Joseph Lubin (accountant)

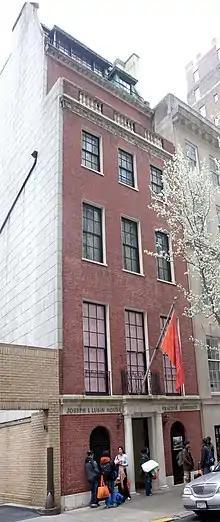
Syracuse University's Joseph Lubin House.

A native New Yorker, born on the Lower East Side, Lubin had attended local public schools in the city before enrolling at Pace. Lubin received his Certificate in Accountancy from Pace University (then Pace Institute) in 1921 and a law degree from New York University in 1928.